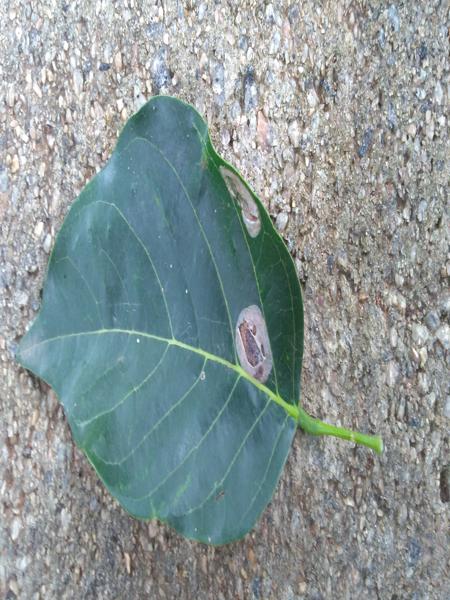
Plant: Honge